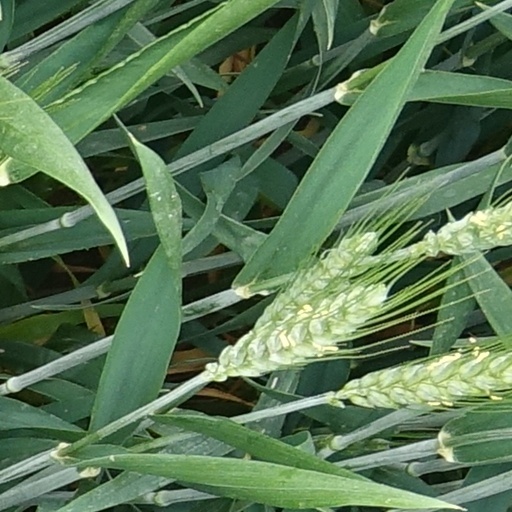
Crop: wheat